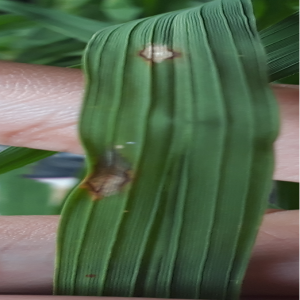
Disease: Blast